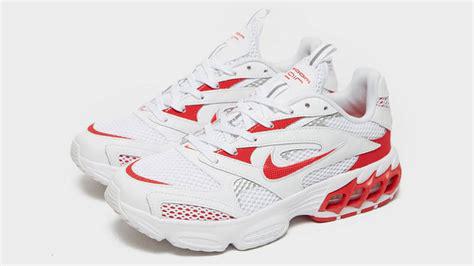
Brand: Nike
Model: Zoom Air Fire